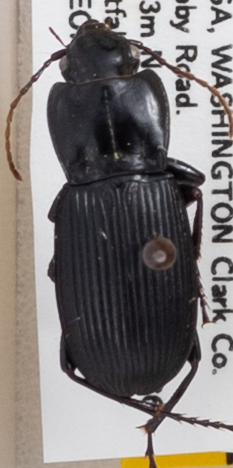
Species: Pterostichus herculaneus
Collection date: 2019-06-11
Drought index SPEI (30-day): -0.572
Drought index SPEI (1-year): -2.09
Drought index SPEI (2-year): -2.09